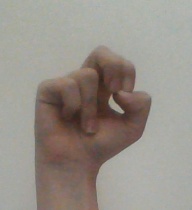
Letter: gaaf